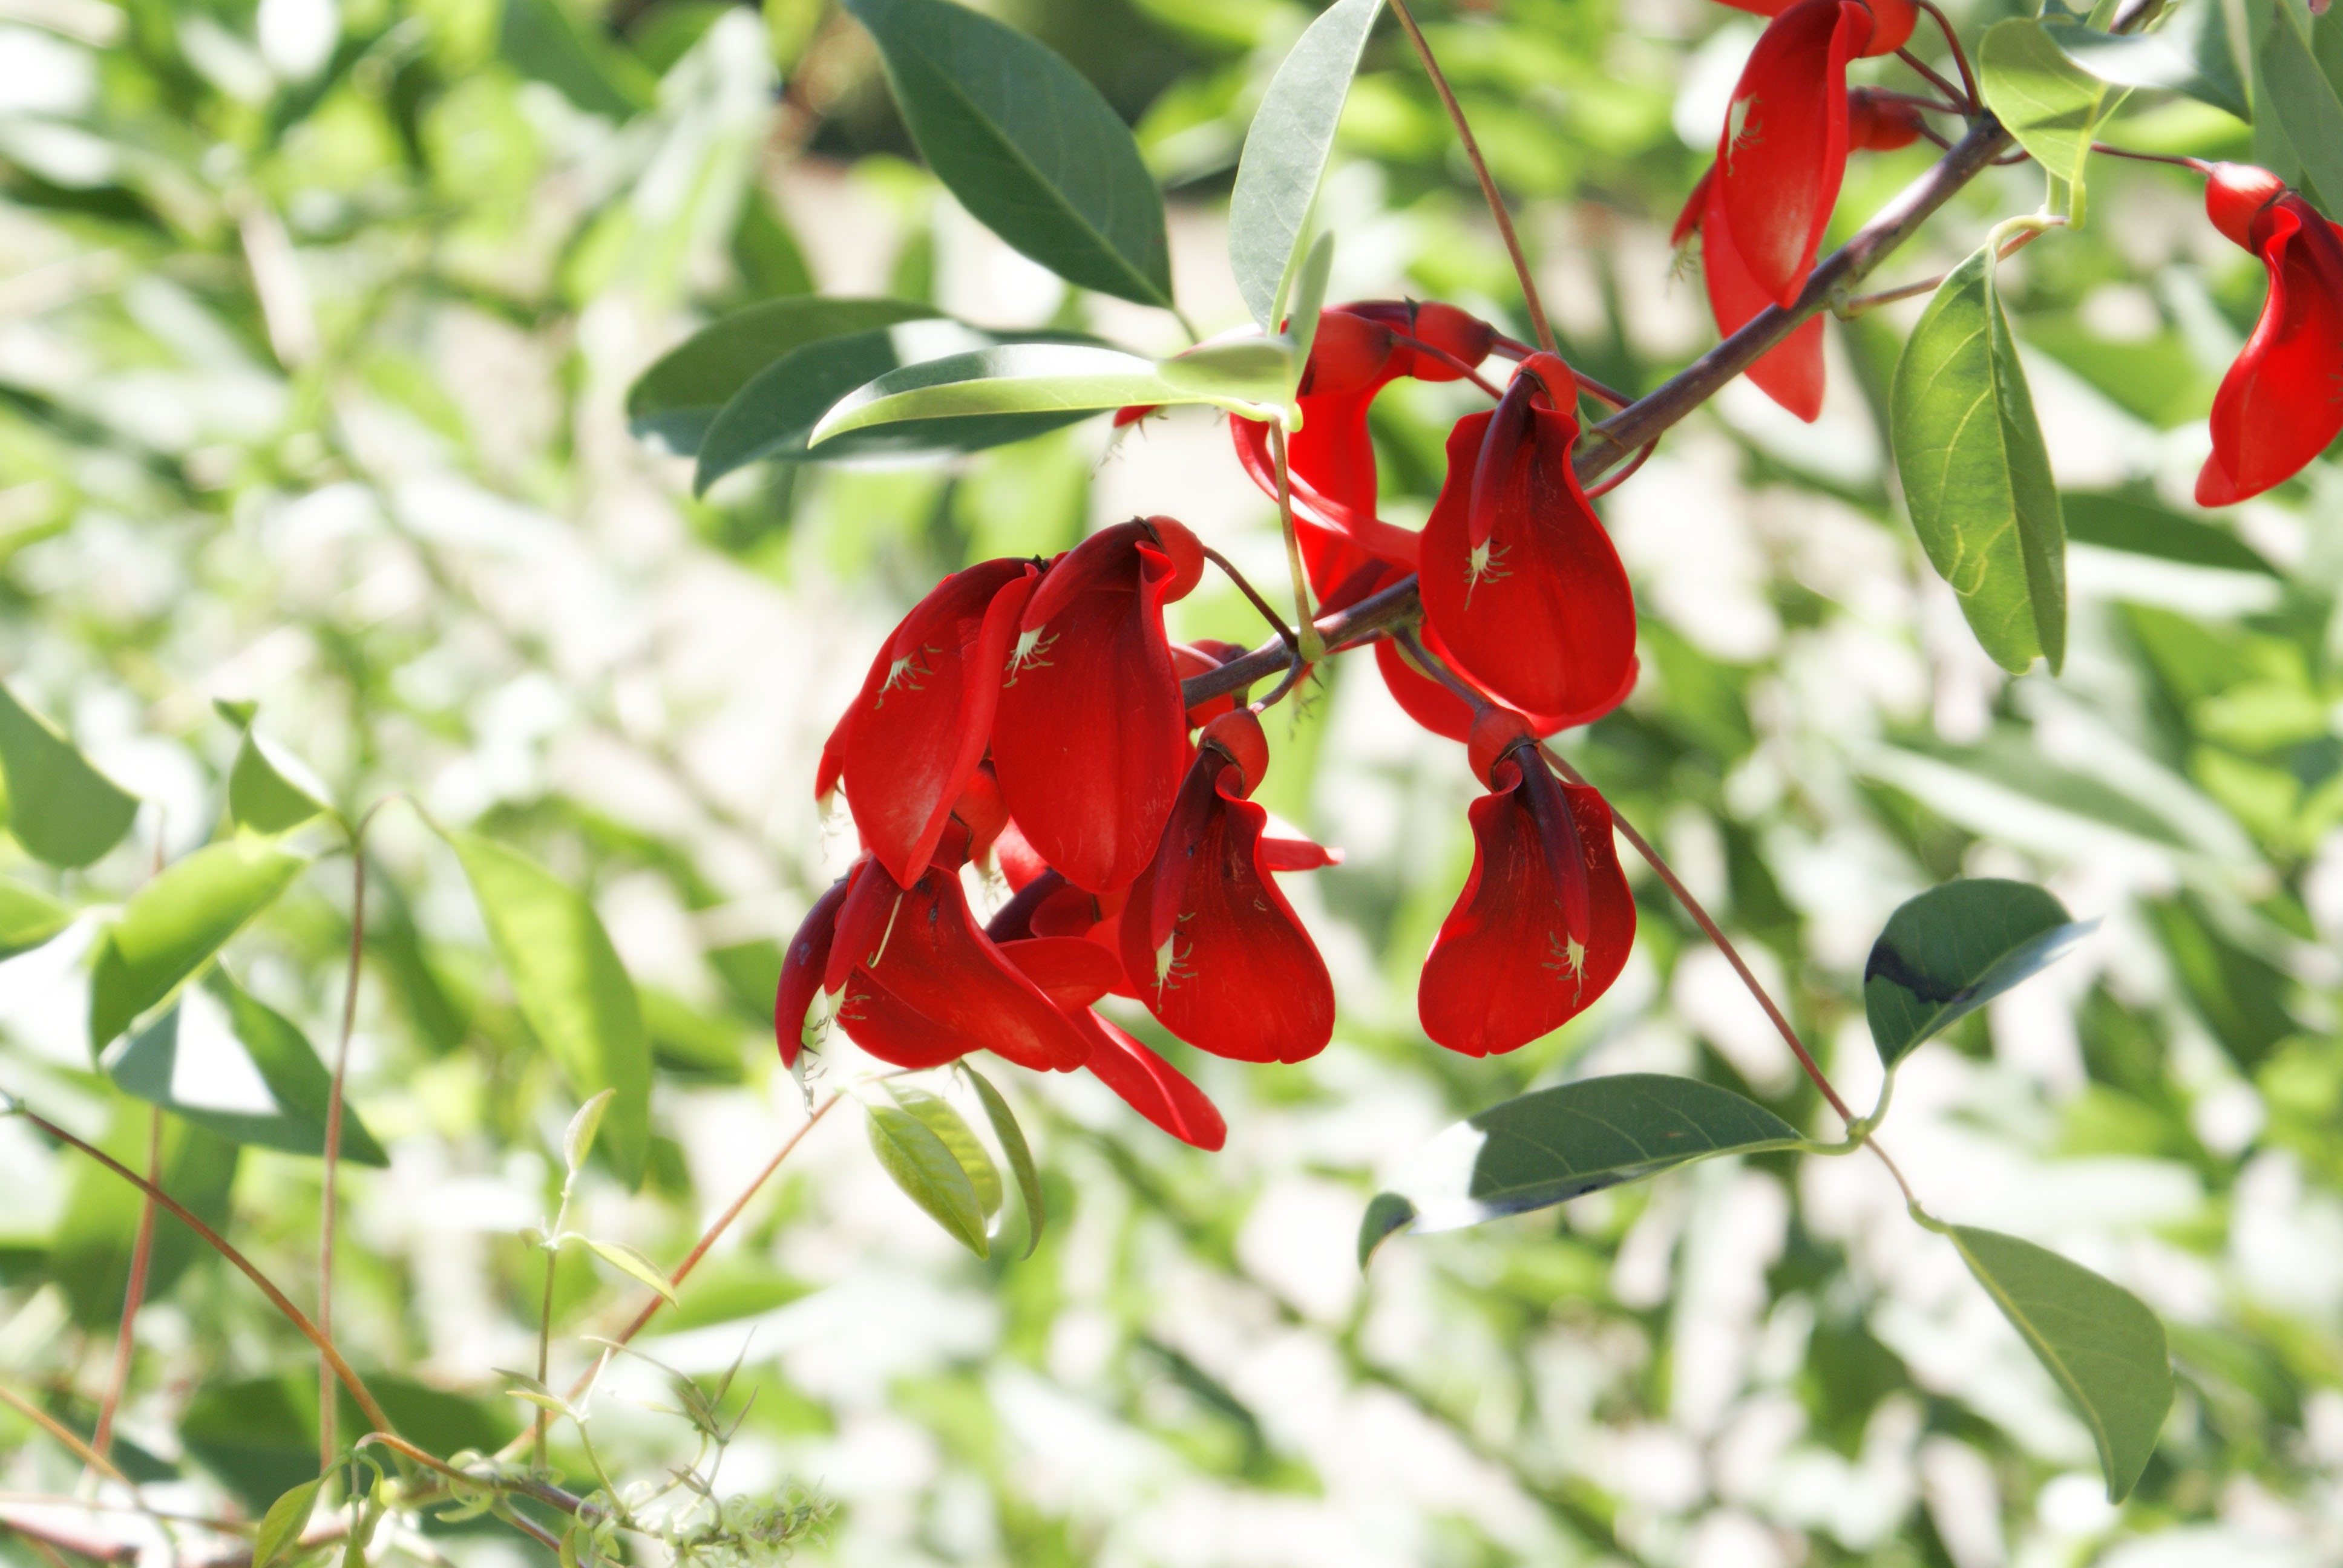
plant, flower, food, red, produce, botany, garden, flora, wildflower, shrub, flowering plant, land plant